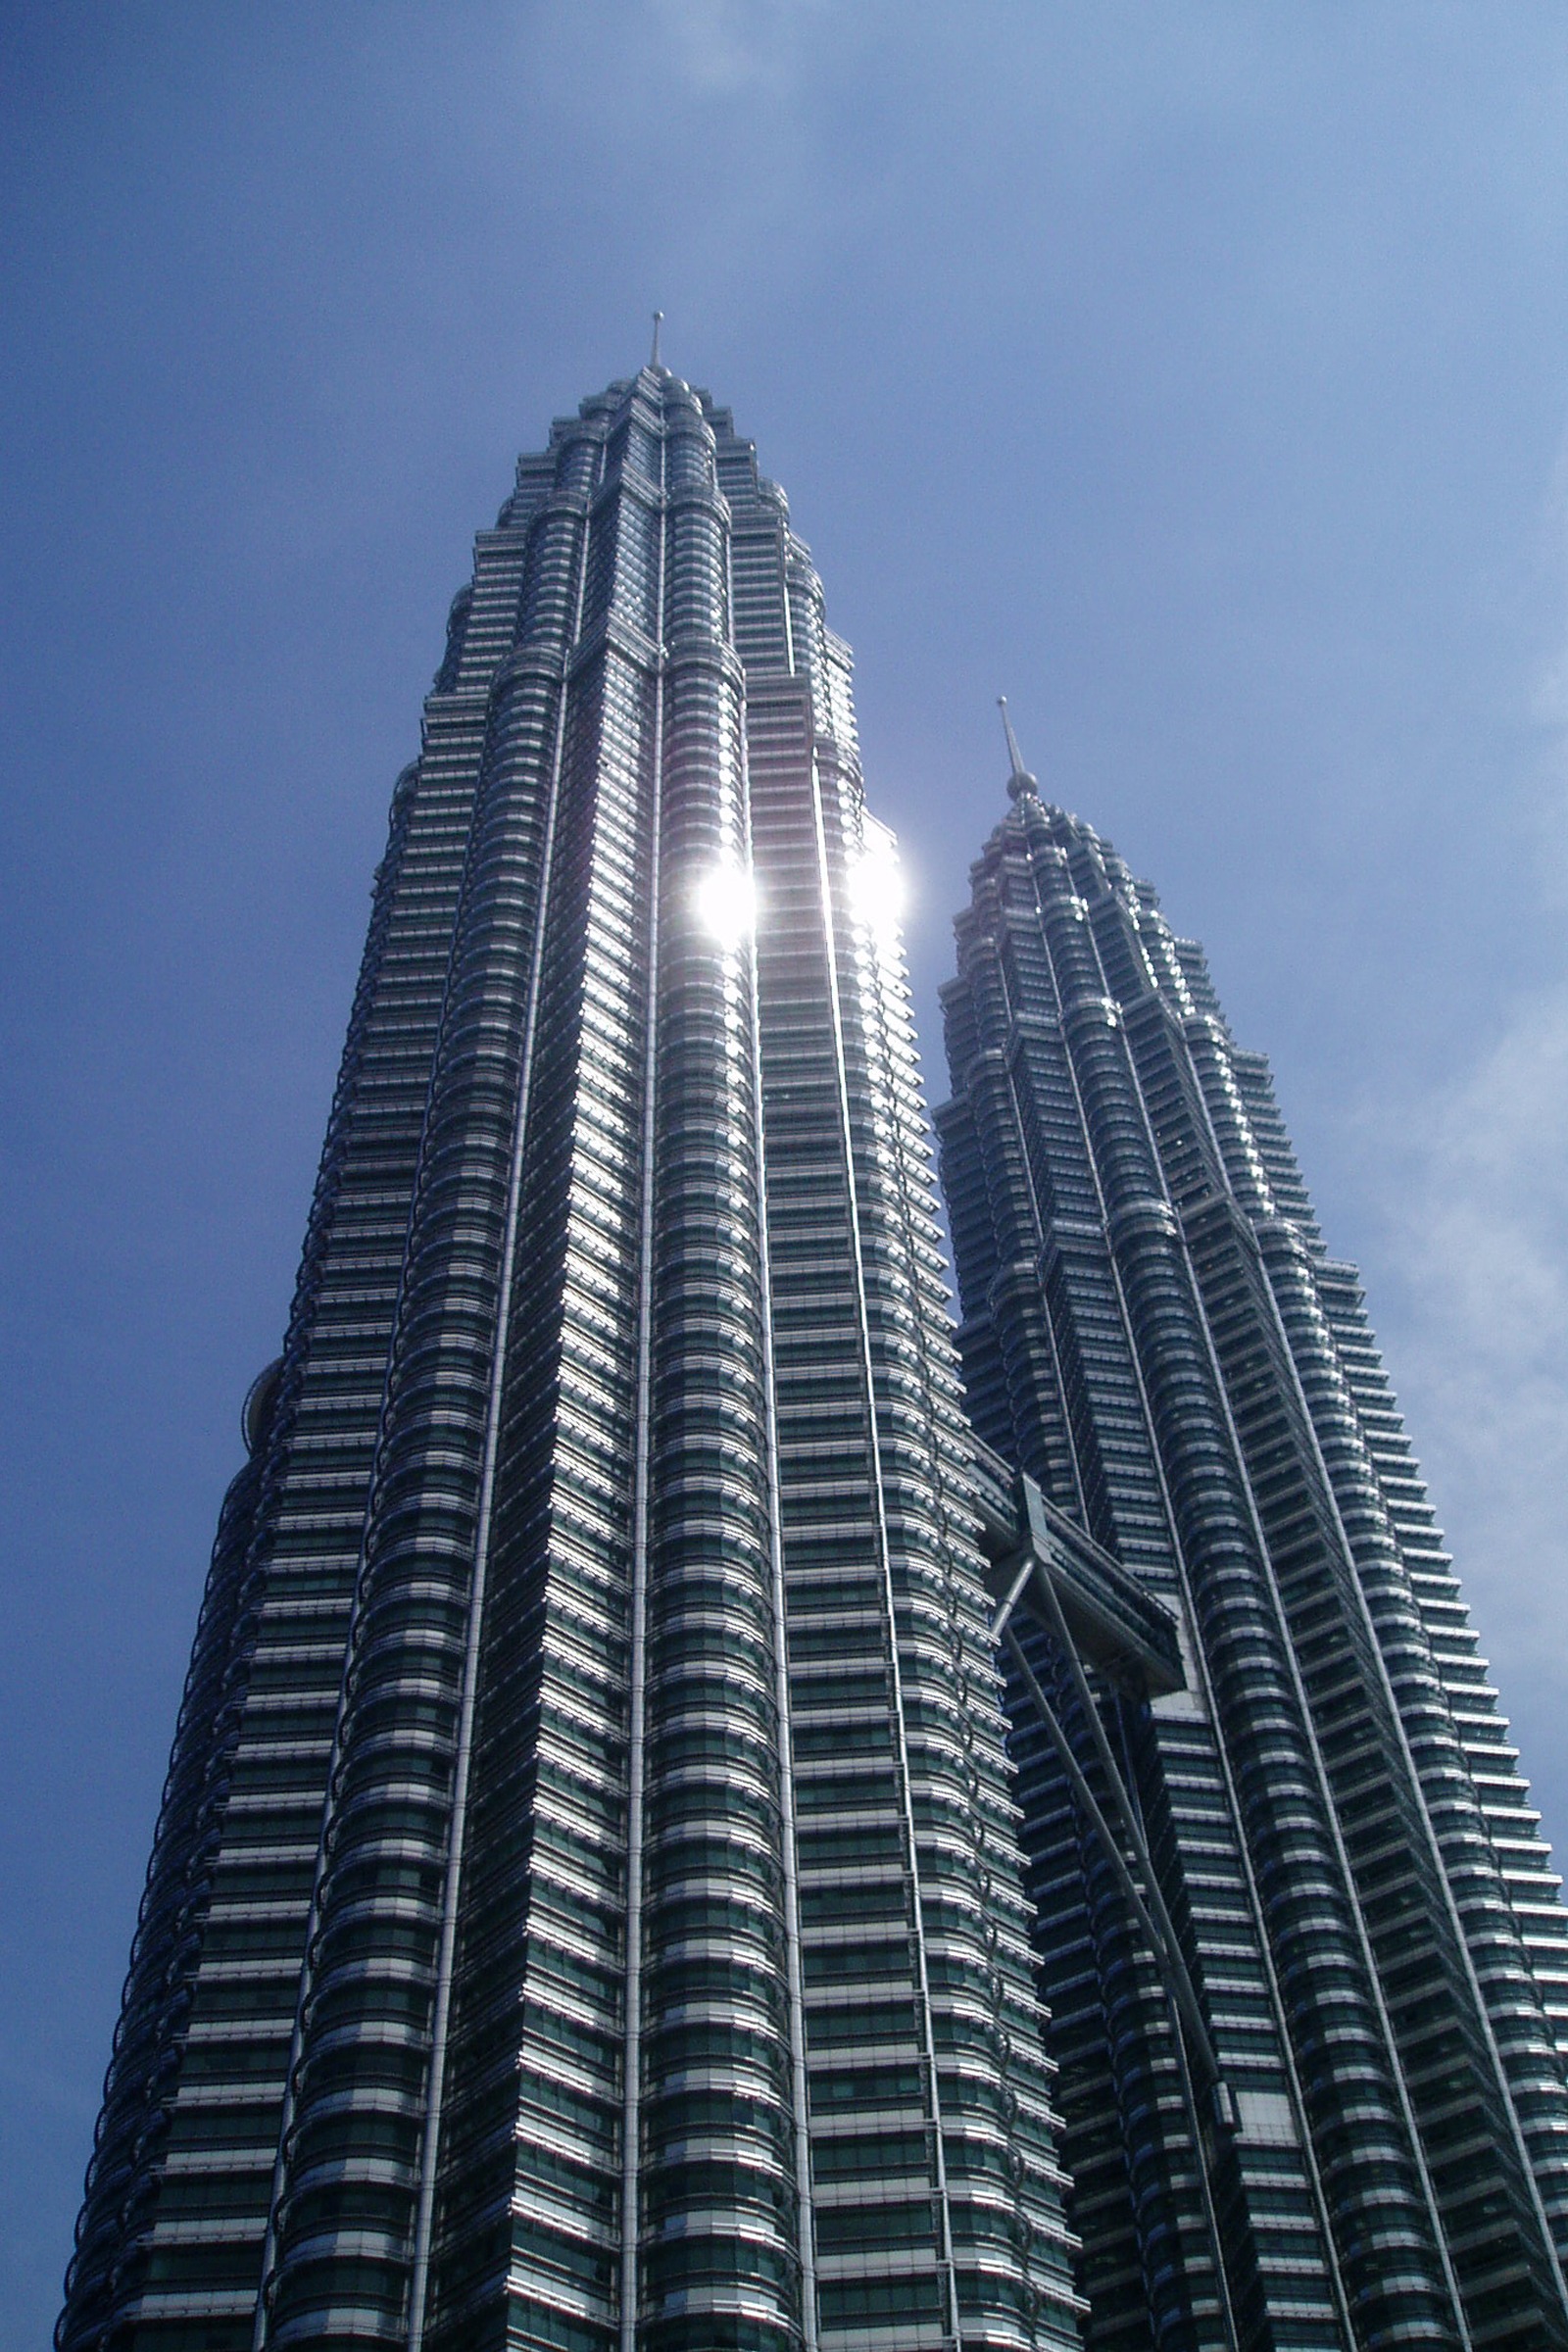
architecture, building, city, skyscraper, cityscape, downtown, tower, asia, landmark, facade, tower block, high rise, kuala lumpur, symmetry, malaysia, metropolis, condominium, twin towers, petronas twin towers, petronas towers, metropolitan area, menara petronas, menara berkembar petronas